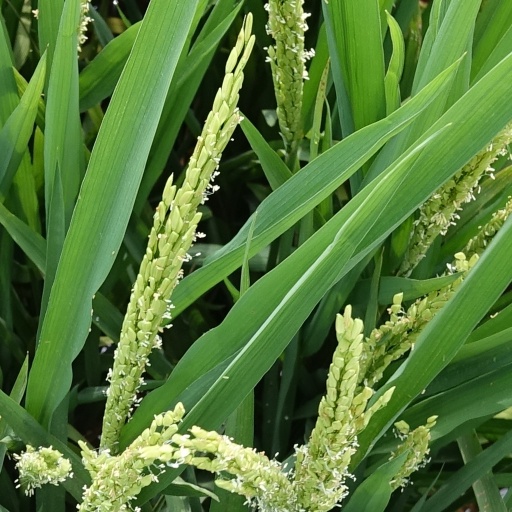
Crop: rice